Mais Médicos

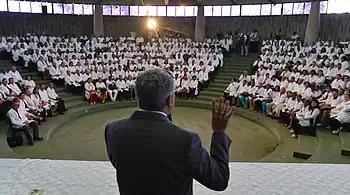
Alexandre Padilha, then Minister of Health, participates in the inaugural class to evaluate the Cuban professionals for the second stage of the Mais Médicos Program.

Mais Médicos (English: More Doctors) is a program launched on July 8, 2013, by the Dilma government with the goal of covering the shortage of doctors in small municipalities and on the outskirts of Brazil's big cities. The project provided 15,000 doctors to areas where there was a lack of professionals. By 2017, the program had 18,240 doctors and guaranteed access to 63 million people in 4,058 locations. The format of "importing" doctors from other countries was heavily criticized by associations representing doctors, civil society, health students and even the Public Prosecutor's Office.